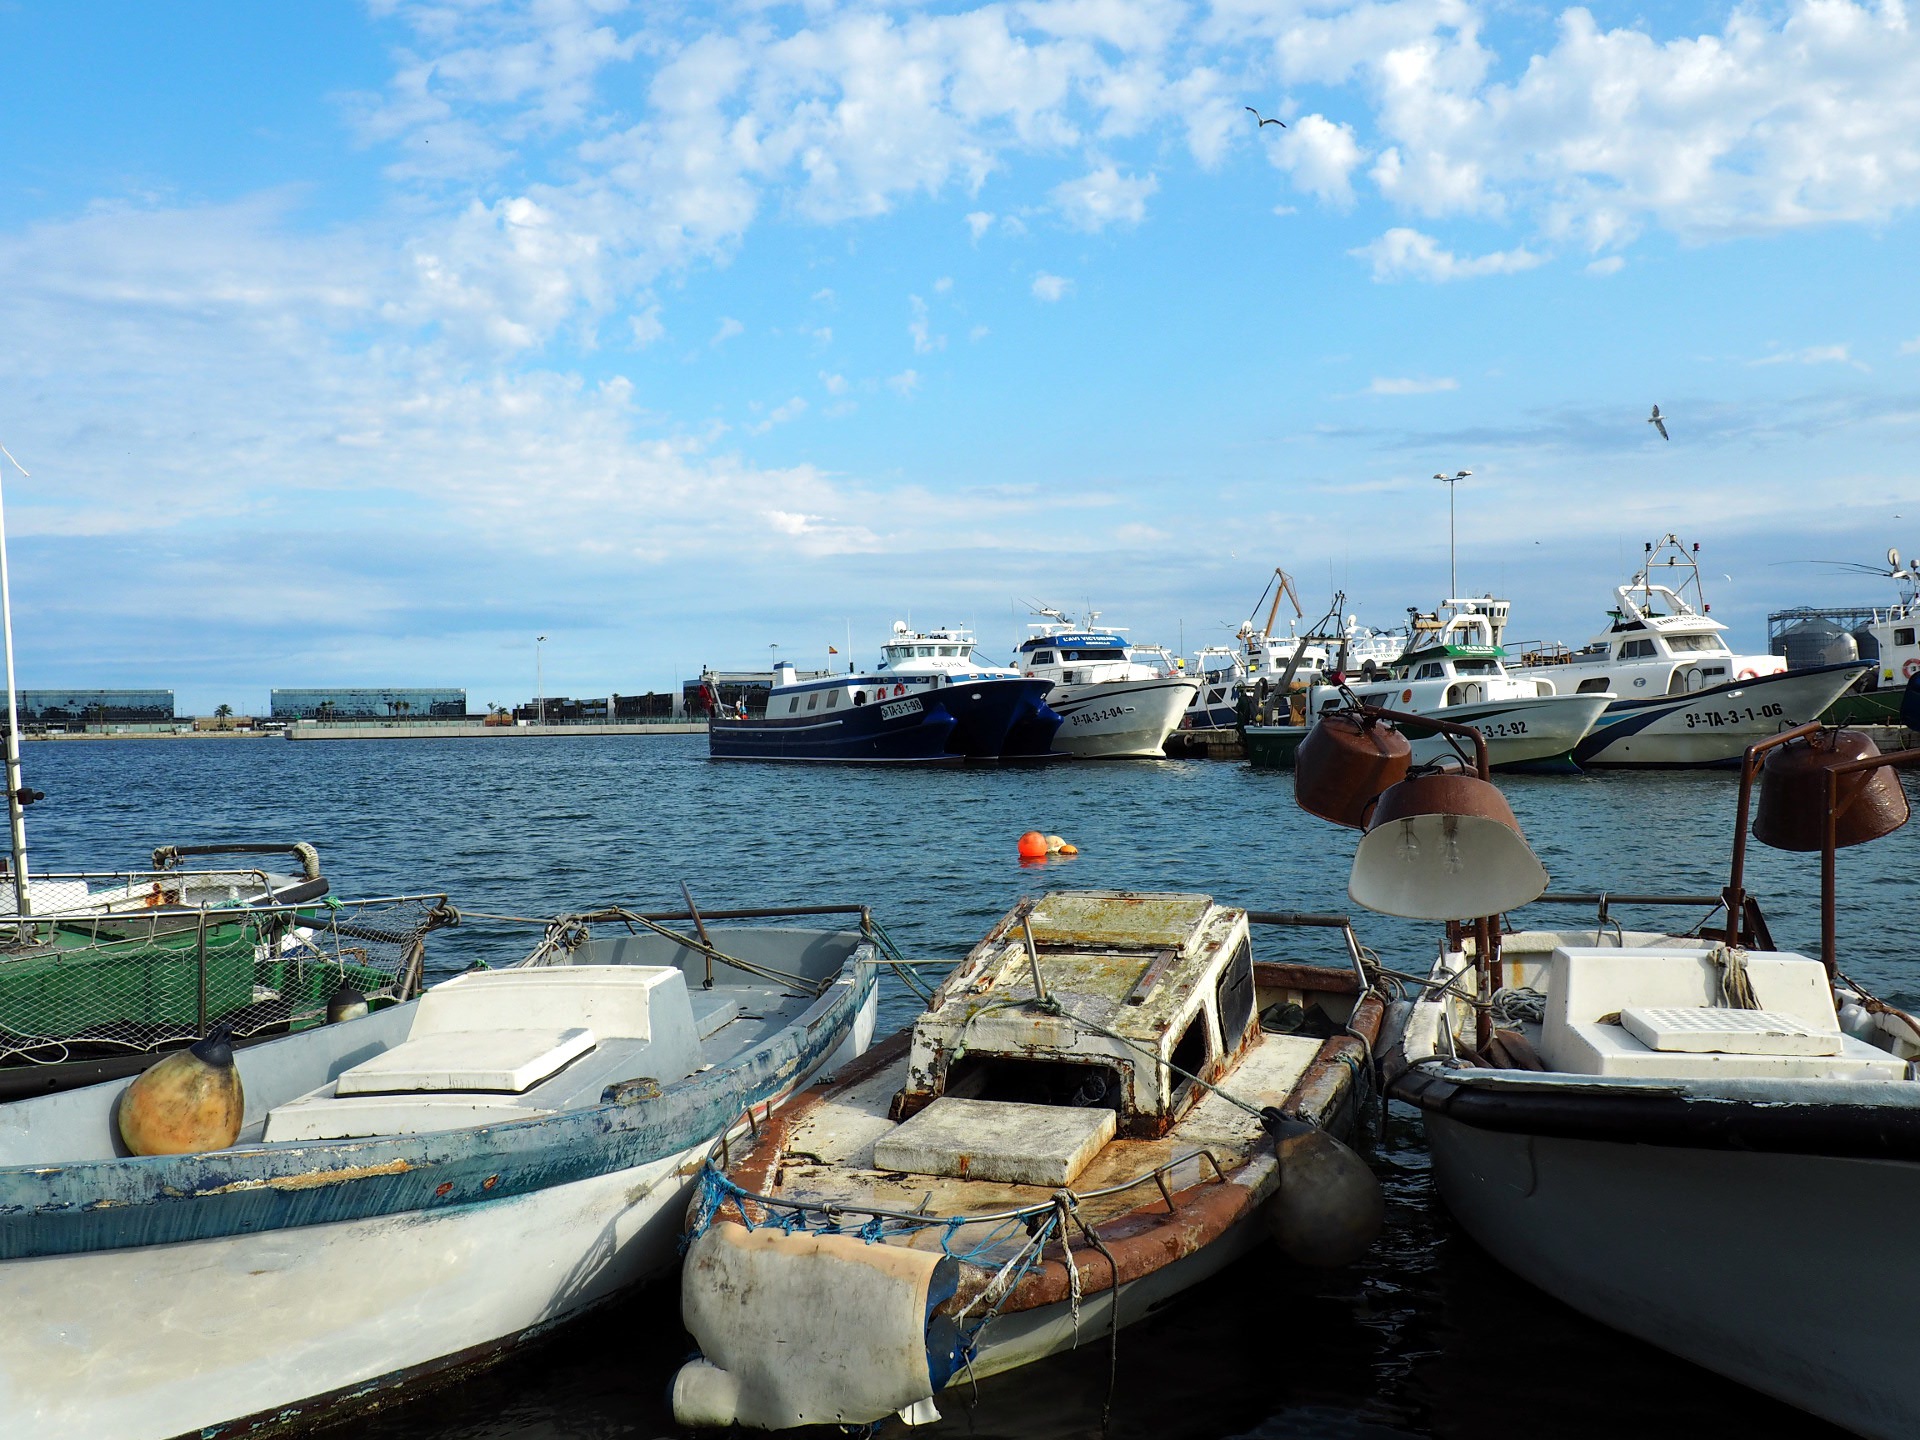
sea, coast, water, dock, boat, vacation, vehicle, yacht, bay, harbor, marina, port, fishing boat, spain, boating, watercraft, tarragona, fishing vessel